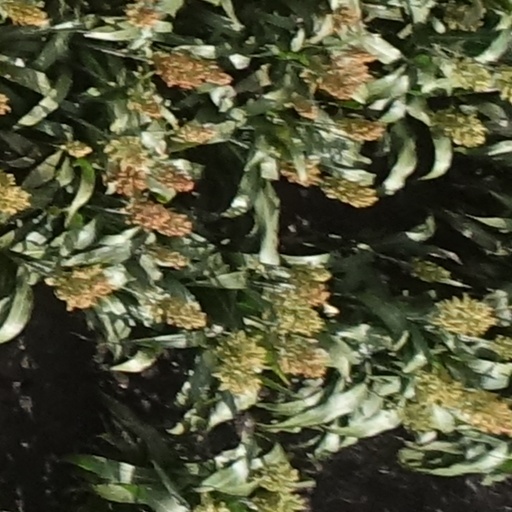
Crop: sorghum